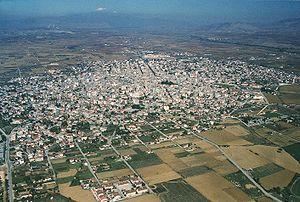
Ptolemaïda, Ptolémaïde ou Ptolémaïs est une ville du nome de Kozani en Macédoine-Occidentale en Grèce. Elle est la capitale du dème d’Éordée, créé en 2010.